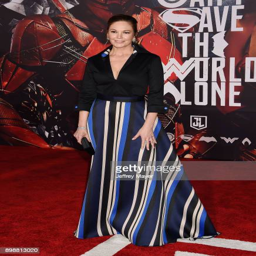
actor arrives at the premiere